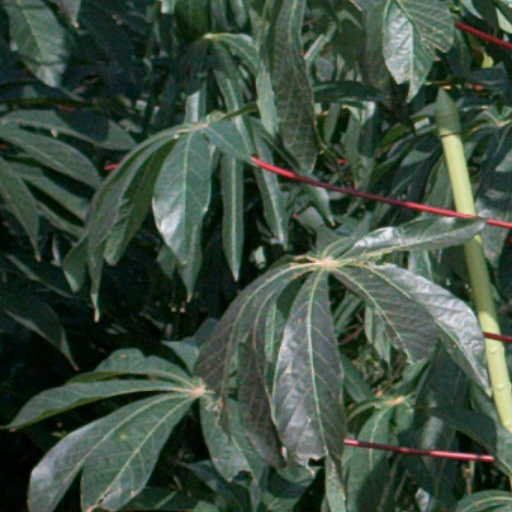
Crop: cassava